Sky position (RA, Dec in degrees): 326.355, -7.523
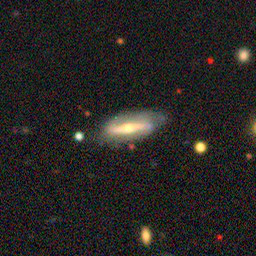
Galaxy morphology: Barred Spiral Galaxies